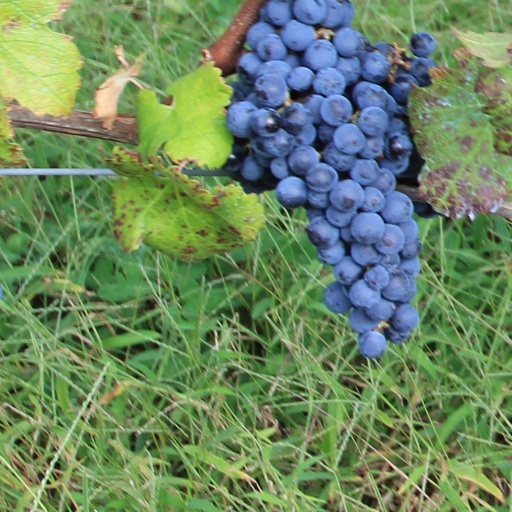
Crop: grape